Uncle Dave Macon

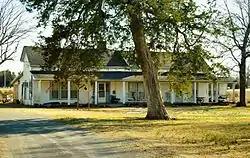
The Uncle Dave Macon House.

Macon continued to perform until shortly before his death on March 22, 1952, at Rutherford County Hospital in Murfreesboro. He was buried at Coleman Cemetery near Murfreesboro. His funeral was visited by more than five thousand people and his pallbearers were George D. Hay, Kirk McGee, Roy Acuff, and Bill Monroe. He was inducted posthumously into the Country Music Hall of Fame in 1966. A monument was erected near Woodbury. His son Dorris and several bandmates (often including Sam and Kirk McGee) made sporadic appearances on the Grand Ole Opry as the Fruit Jar Drinkers until the early 1980s.